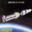
Label: rocket